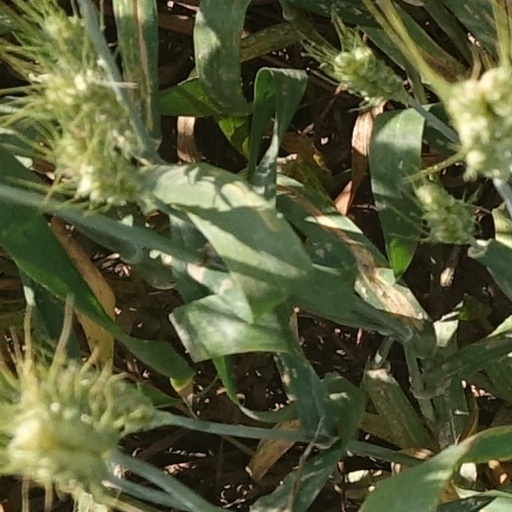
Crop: wheat